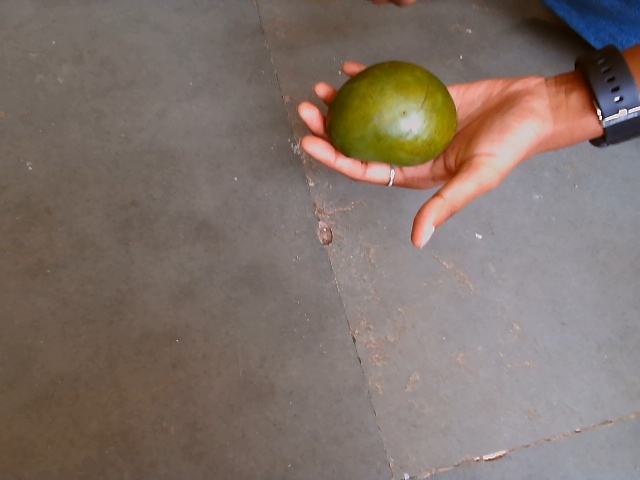
Label: Raw_Mango